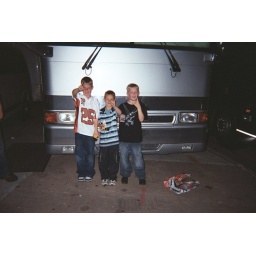
boys in front of my bus Houston their first rock show Dragonforce